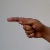
The image shows a hand gesture representing the letter 'G' in Indian Sign Language.